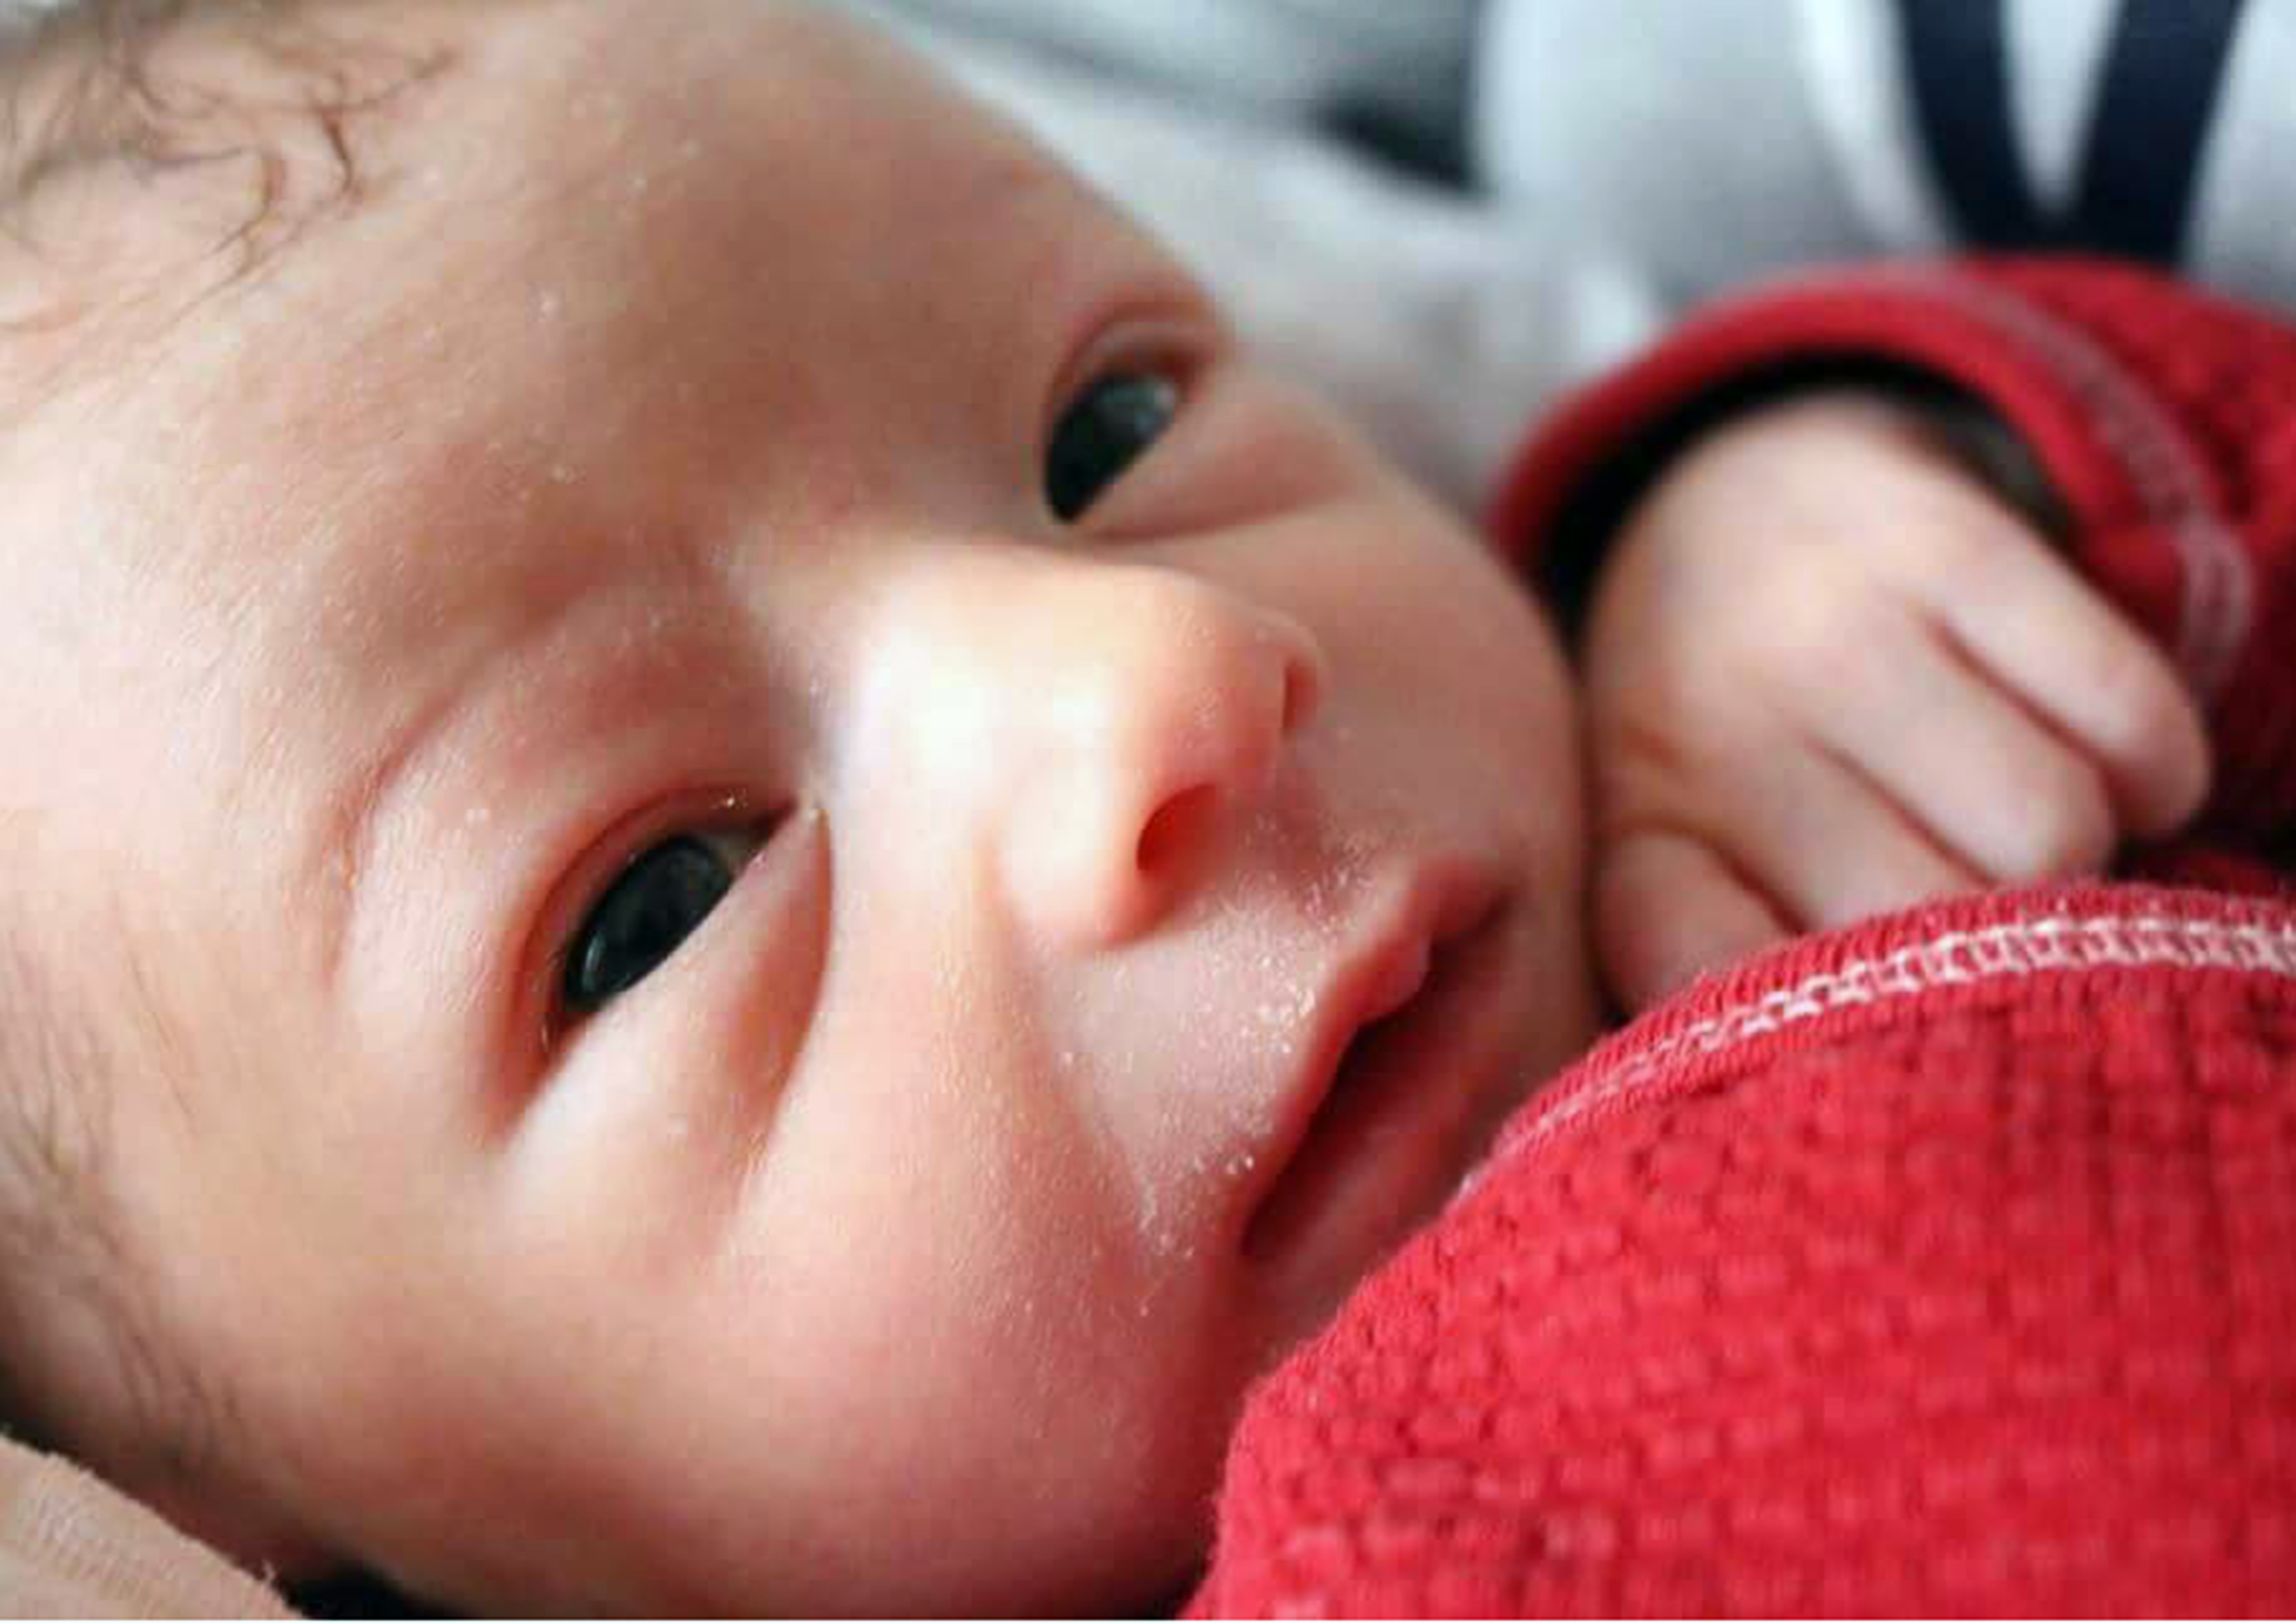
hand, person, girl, hair, photo, leg, child, baby, facial expression, mouth, close up, human body, face, nose, eyes, one, cheek, infant, newborn, toddler, eye, head, little, skin, lips, organ, emotion, satisfaction, interaction, baby girl, the photo shoot, human action